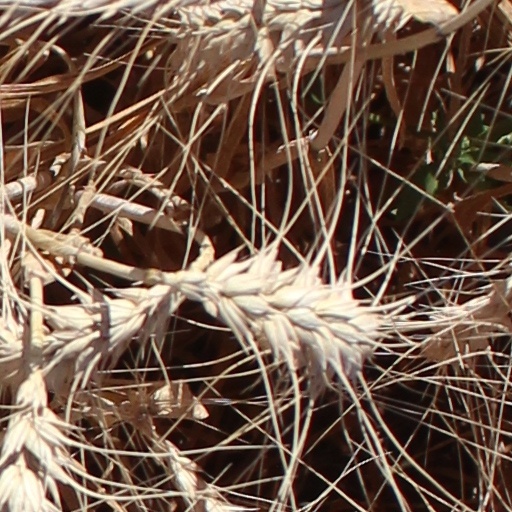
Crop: wheat